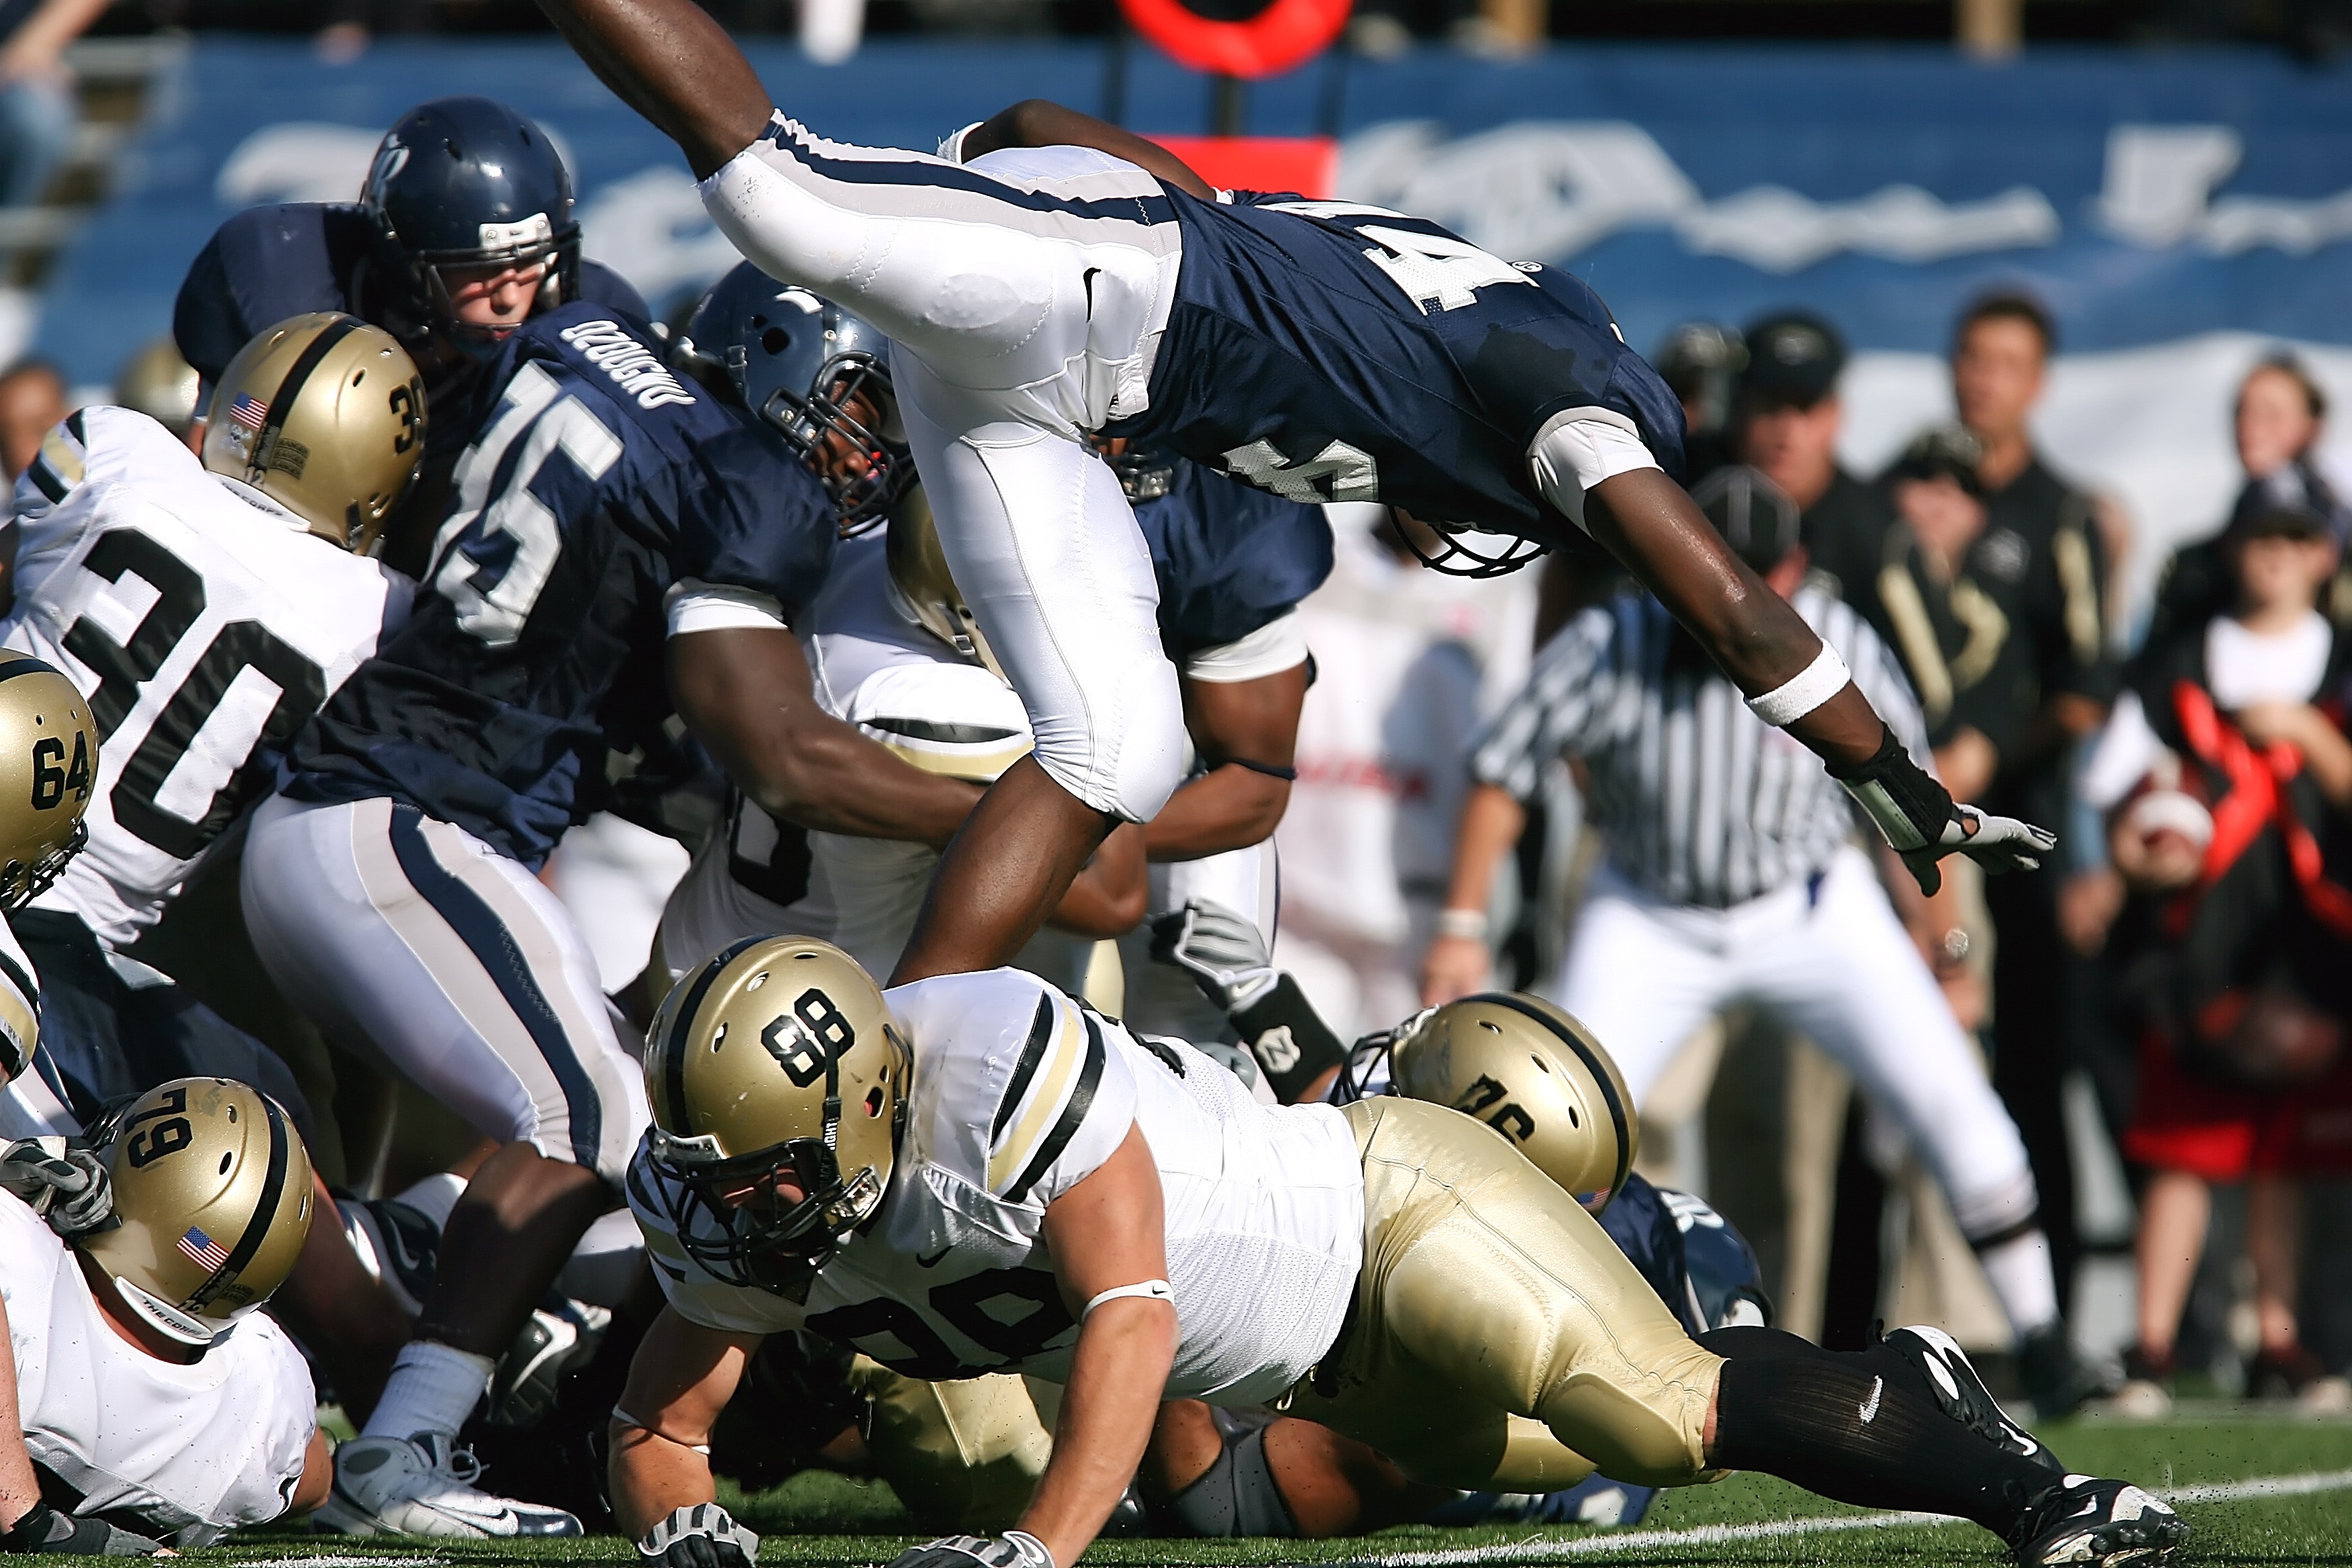
sports, sports gear, helmet, gridiron football, Football gear, canadian football, team sport, Sprint football, ball game, american football, Football equipment, Eight man football, tackle, player, arena football, football helmet, games, tournament, six man football, super bowl, team, sports equipment, personal protective equipment, competition event, football player, rugby, sport venue, defensive tackle, rugby player, championship, joint, thigh, leg, recreation, stadium, cleat, touchdown, face mask